Zenvo TS1 GT

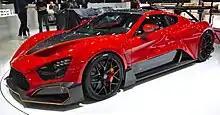

The Zenvo TSR-S is a road-legal version of the track-focused Zenvo TSR. Unveiled at the 2018 Geneva Motor Show, the TSR-S features numerous upgrades and design changes compared to the previous TS1 models and sits in-between the road-going, grand touring TS1 GT and the race-focused, track only TSR.